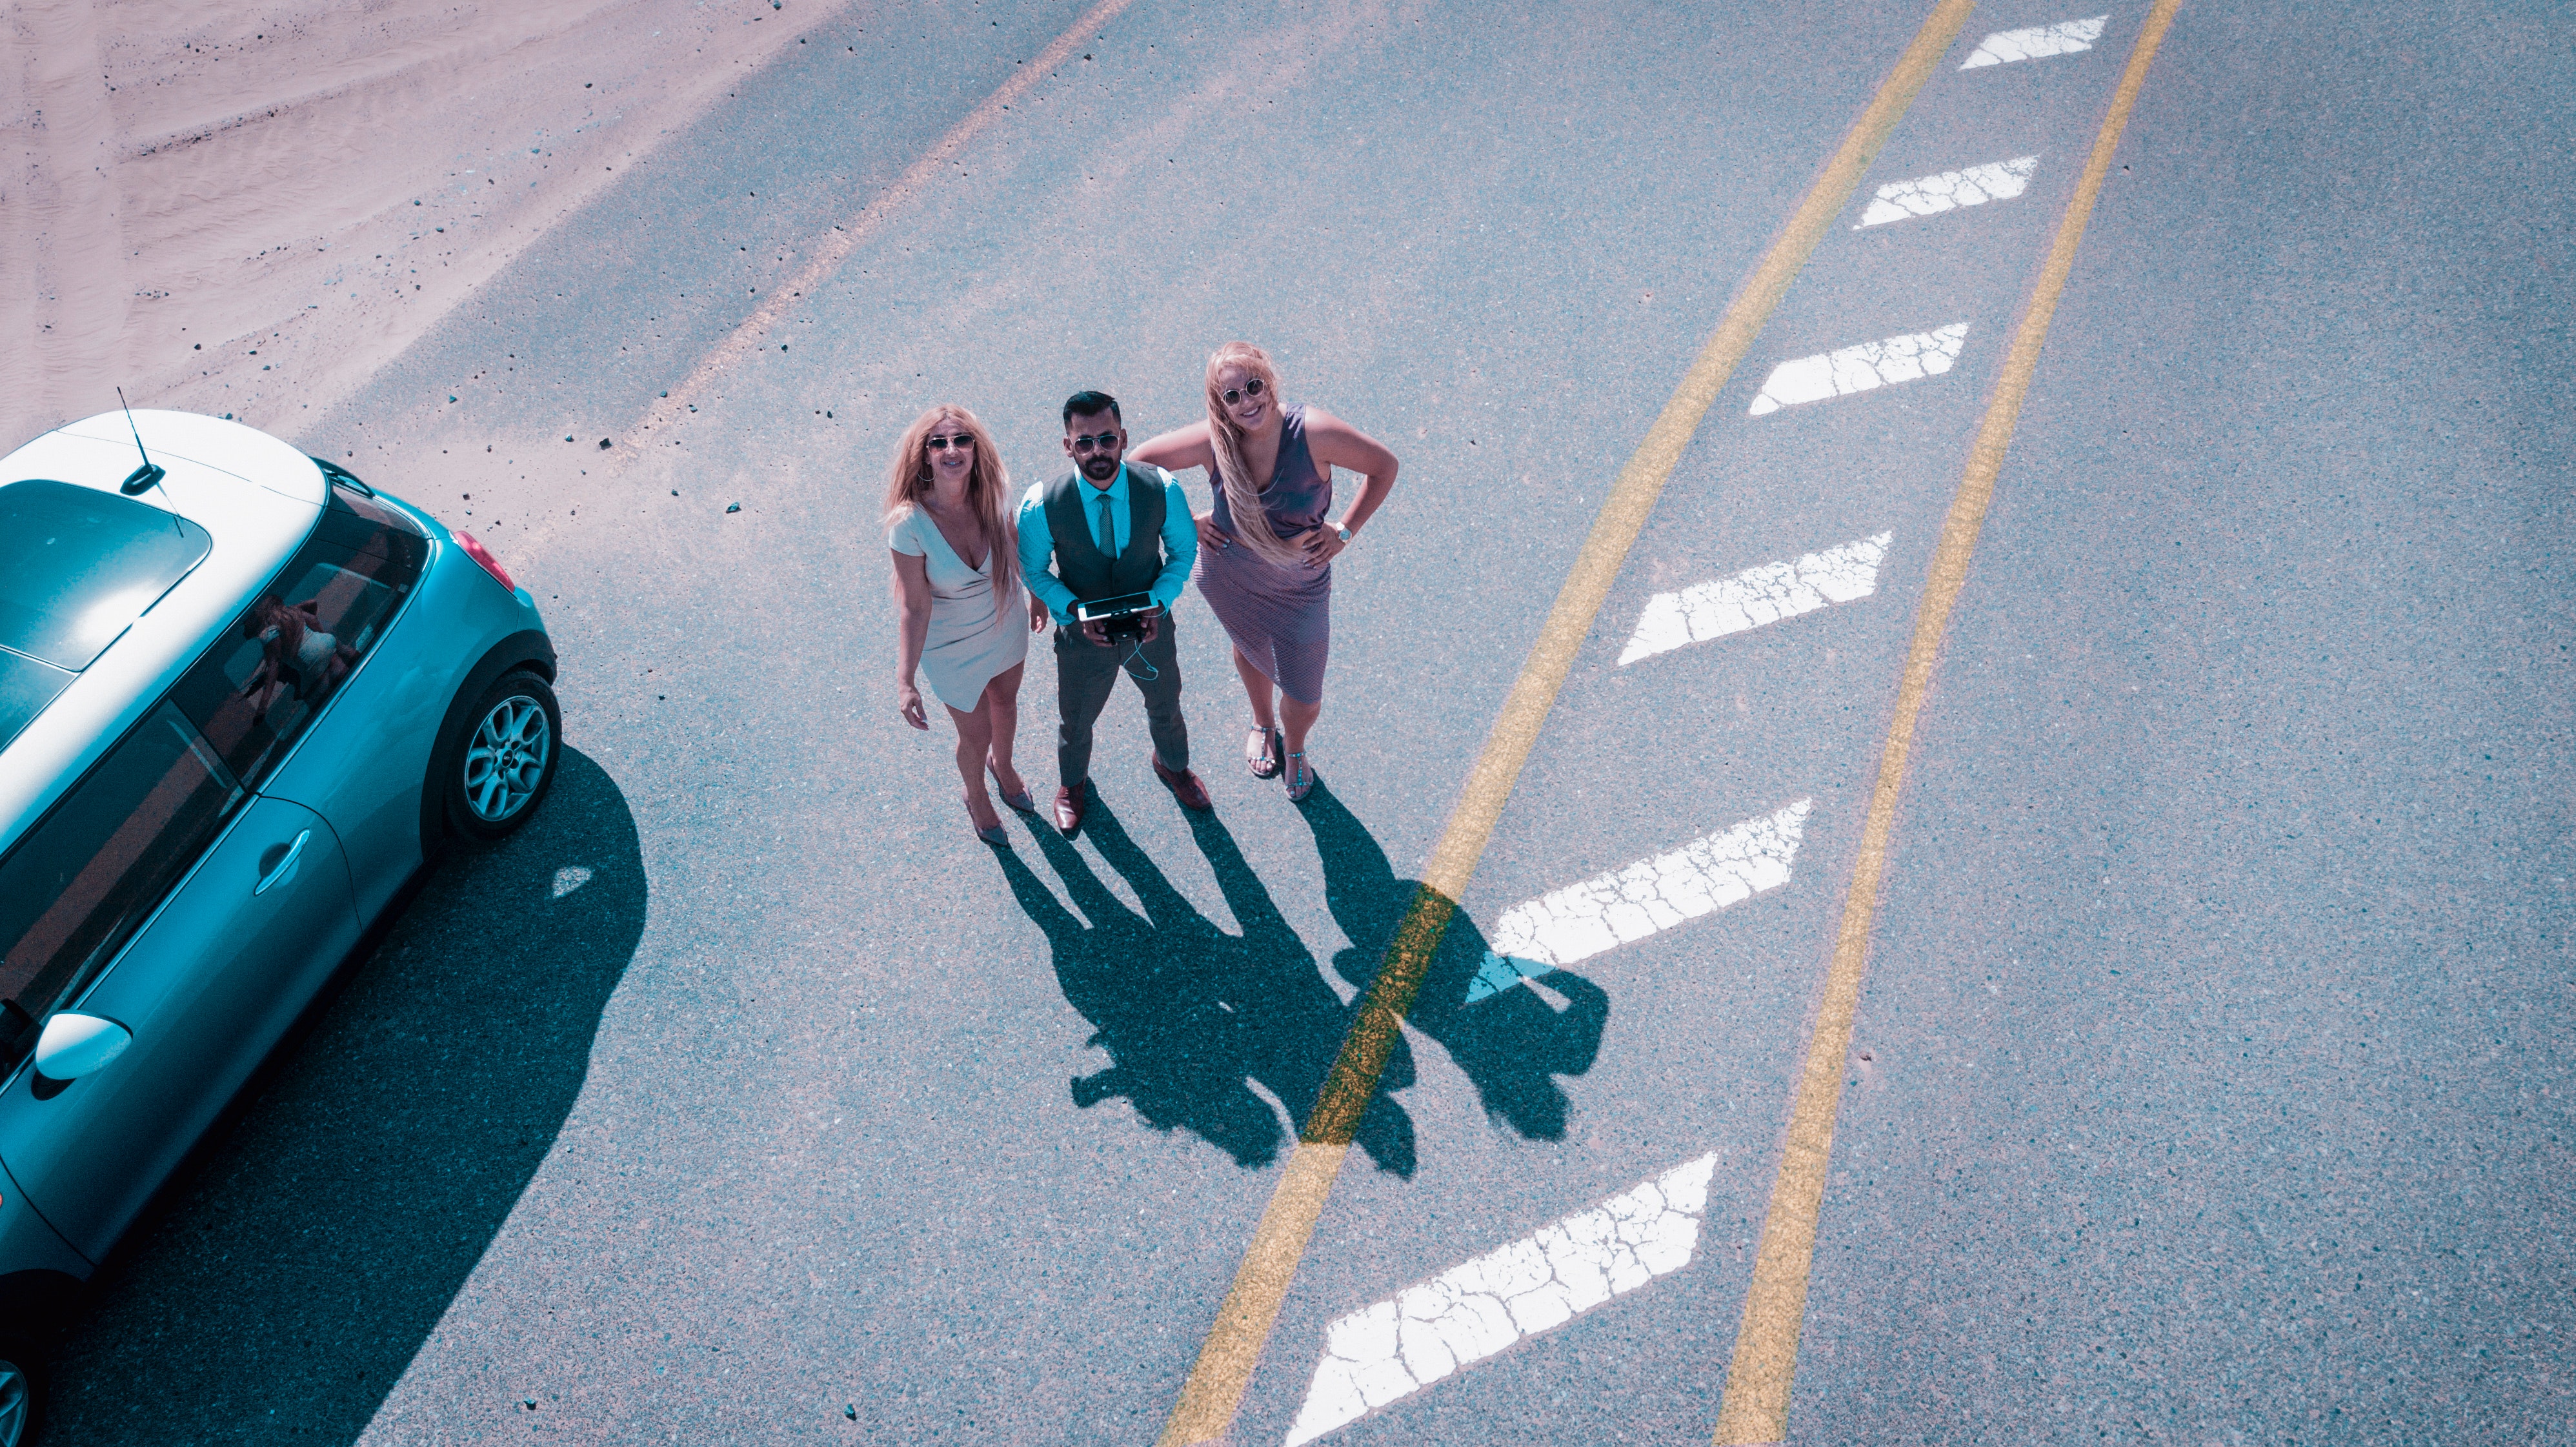
road, asphalt, pedestrian, lane, infrastructure, footwear, vehicle, street, car, recreation, shadow, sidewalk, road surface